Tanks of the Soviet Union

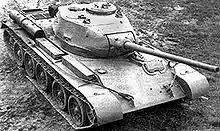
Second generation T-44-85 prototype during trials. Notice that this one does not have the splashboard.

In 1937, the Red Army assigned the engineer Mikhail Koshkin to lead a new team to design a replacement for the BT tanks at the Kharkiv Komintern Locomotive Plant (KhPZ) in Kharkiv. The prototype tank, designated A-20, was specified with of armour, a 45 mm (1.8 in) gun, and the new model V-2 engine, using less-flammable diesel fuel in a V12 configuration. The A-20 incorporated previous research (BT-IS and BT-SW-2 projects) into sloped armour: its all-round sloped armour plates were more likely to deflect anti-armour rounds than perpendicular armour. Koshkin convinced Soviet leader Joseph Stalin to let him develop a second prototype, a more heavily armed and armoured "universal tank" which could replace both the T-26 and the BT tanks.